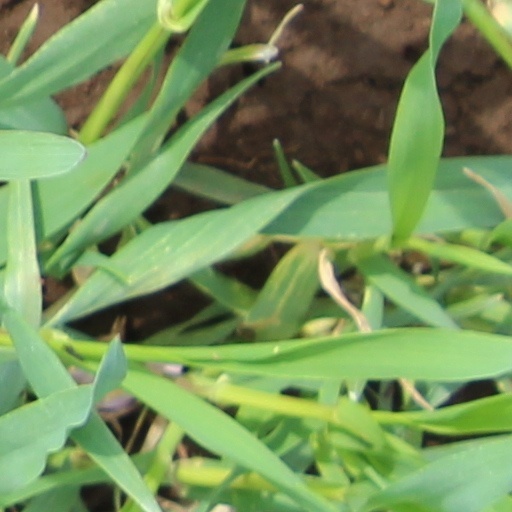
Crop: wheat